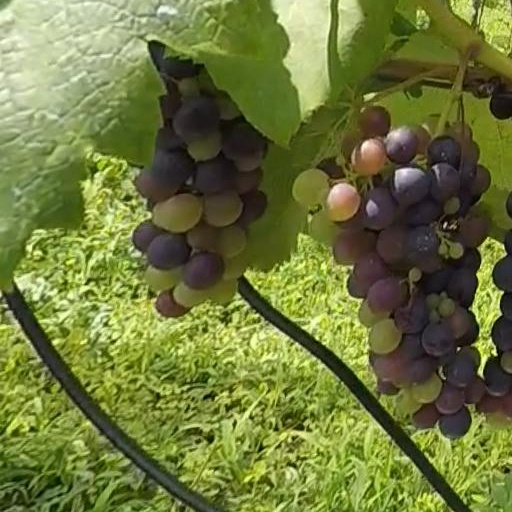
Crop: grape